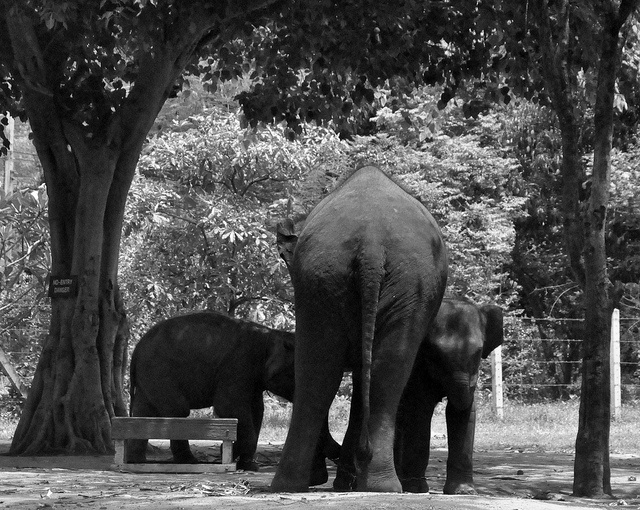
Two baby elephants and an older elephant between two trees.
A group of three elephants standing next to each other.
 A very large elephant standing near two younger ones.
An elephant with two calf take cover from sunshine
Three elephants by a tree and a fence.